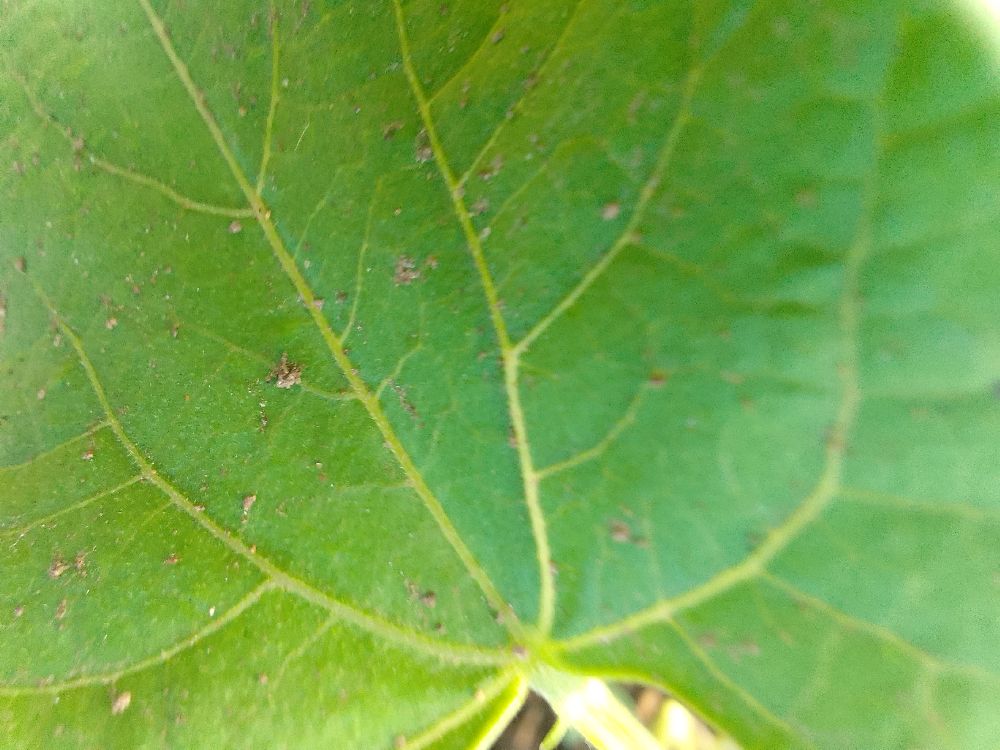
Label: healthy